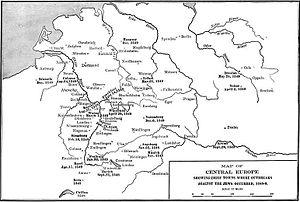
L'empoisonnement de puits est un acte de manipulation malveillante des sources d'eau potable, afin de causer la mort ou la maladie, ou d'empêcher à un adversaire d'accéder à des ressources d'eau fraîche.